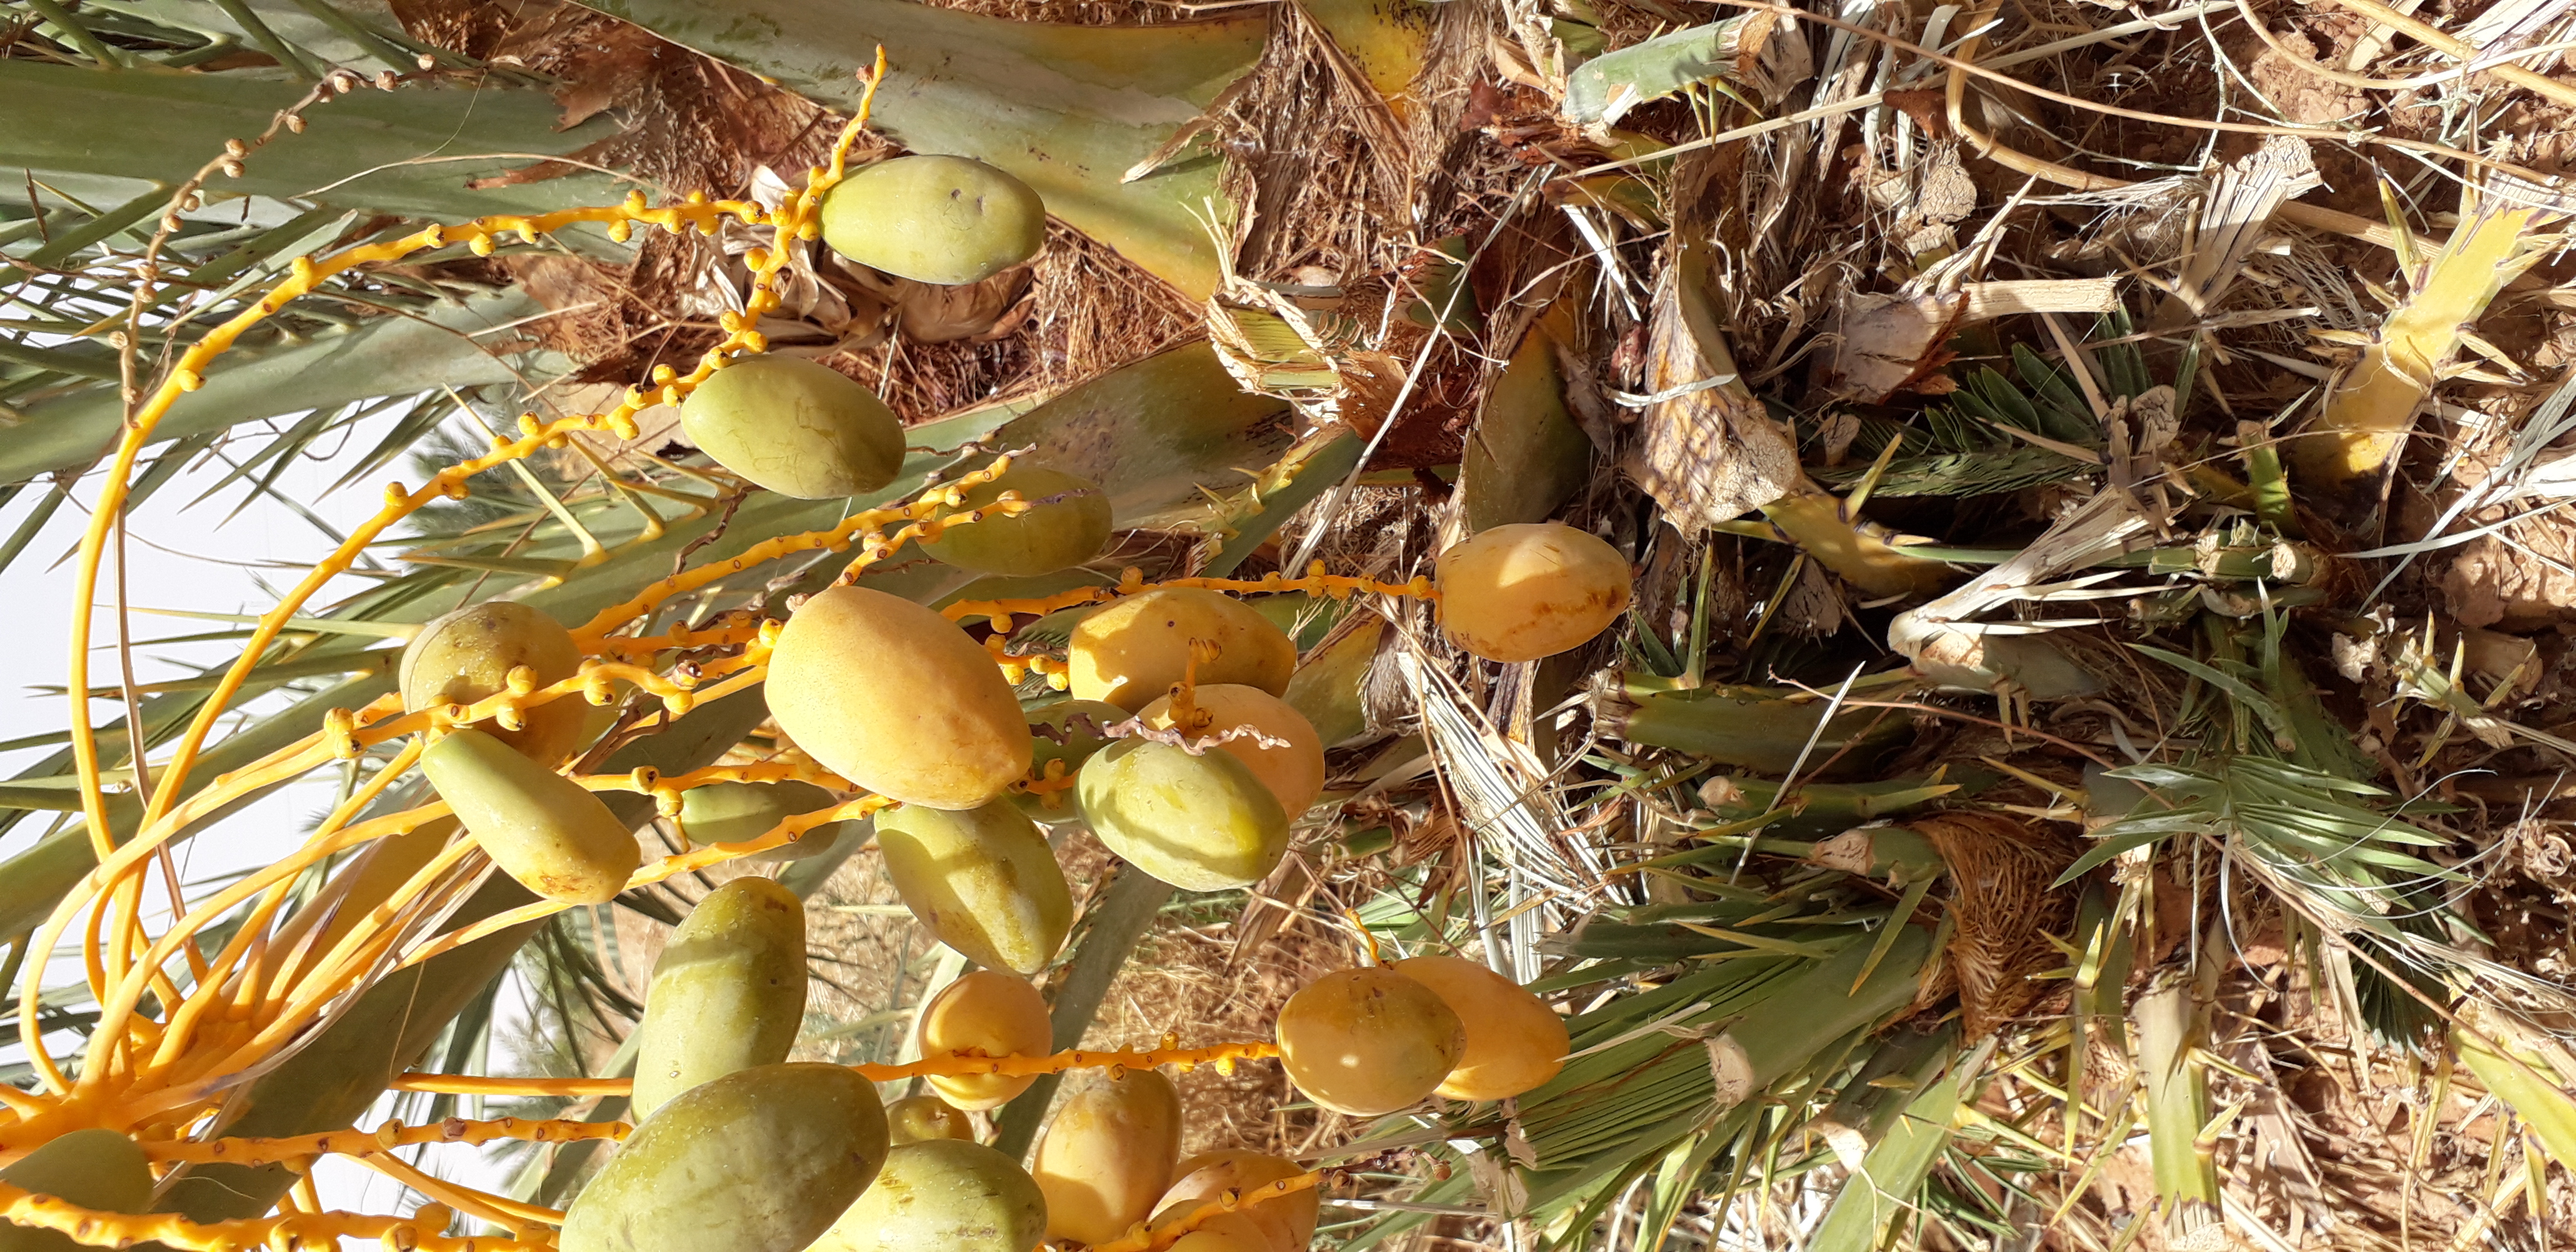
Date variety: Boumajhoul